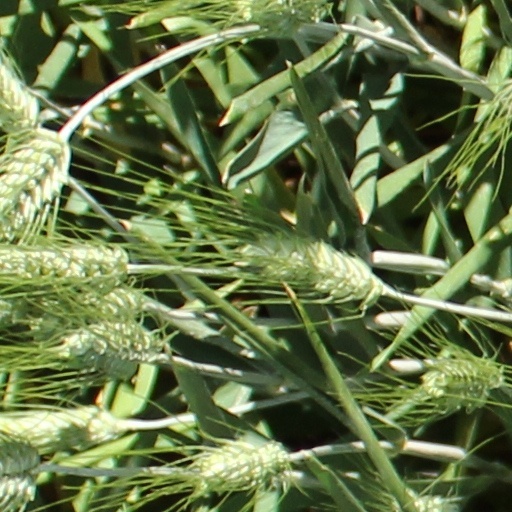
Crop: wheat